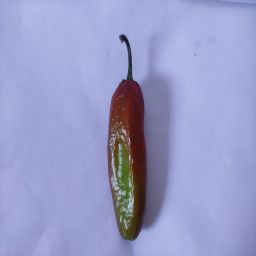
Crop: New Mexico Green Chile
Quality: Ripe